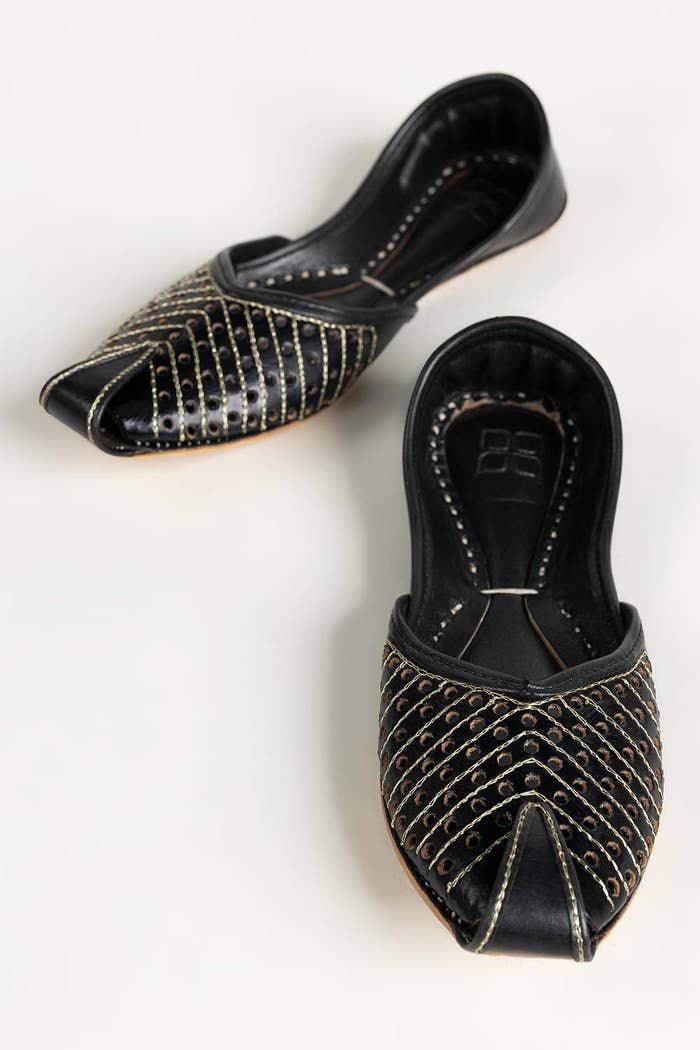
black leather karigari flat